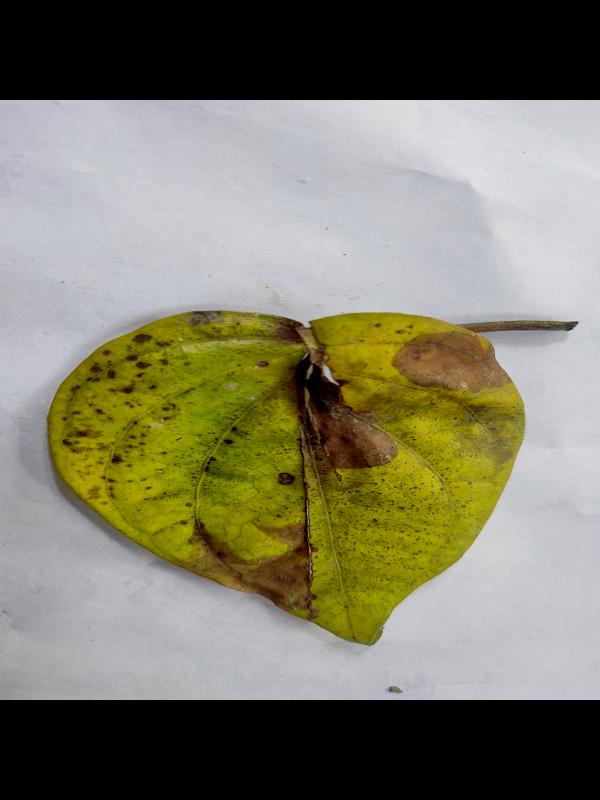
Label: Dried_Leaf